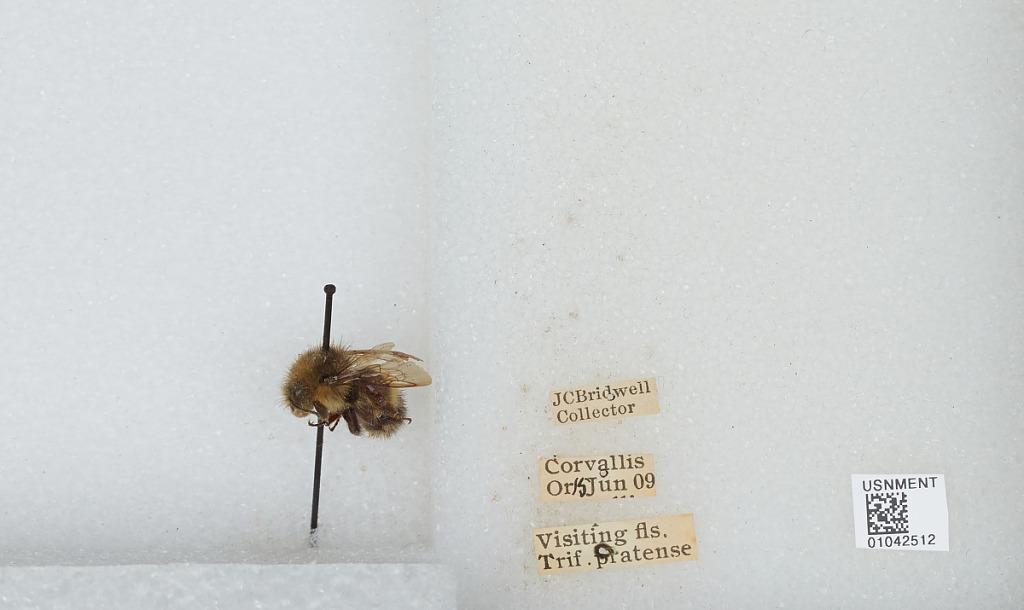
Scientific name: Bombus sp.
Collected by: J. Bridwell
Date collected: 1909-6-15
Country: United States
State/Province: Oregon
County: Benton
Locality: Corvallis
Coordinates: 44.57, -123.28